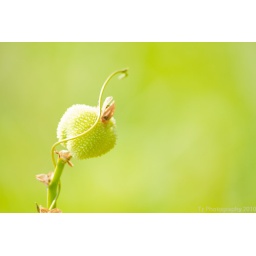
A wild plant on the Nga-Moe-Yeik river bank, in front of my house. North Oakkala, Yangon, Myanmar.